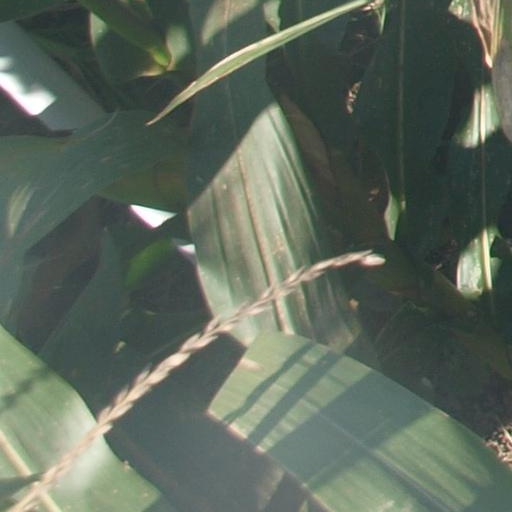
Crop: maize; corn